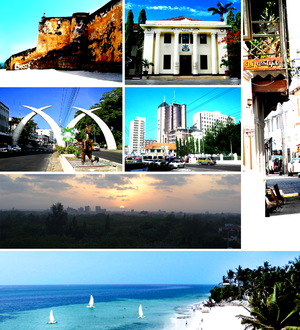
montage de la ville de Mombasa한국어: 몸바사 사진